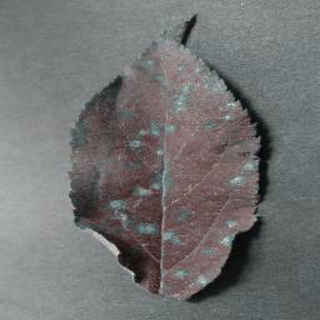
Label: apple_cedar_apple_rust